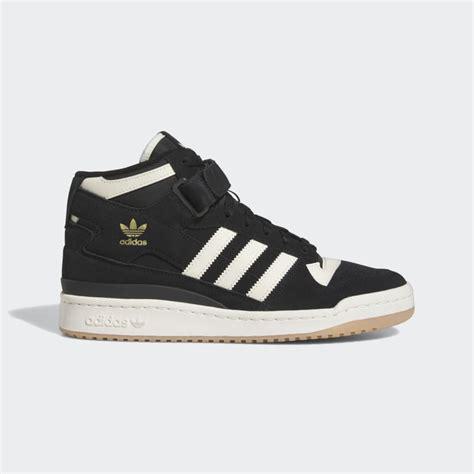
Brand: Adidas
Model: Forum Mid